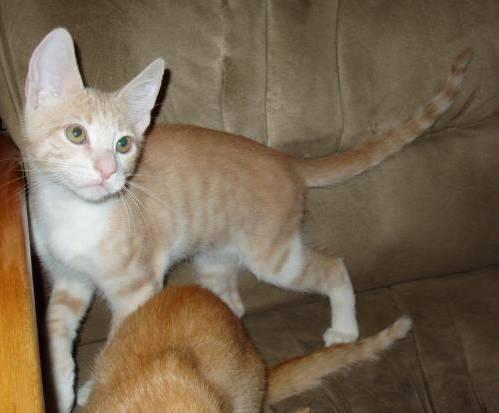
cat